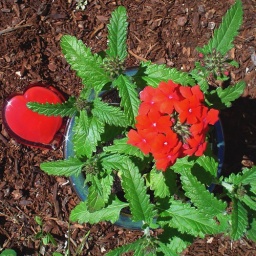
Red flowers and a red glass heart I keep in my yard